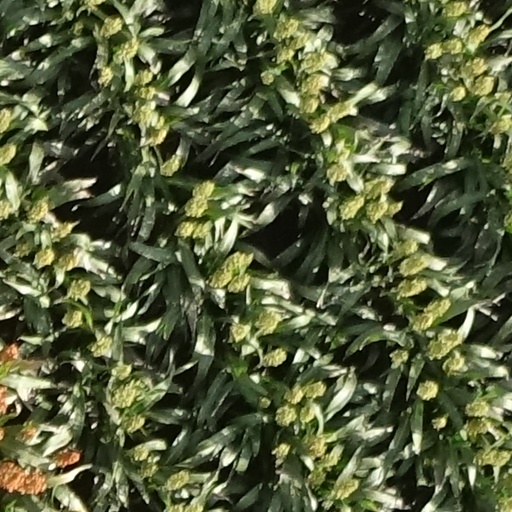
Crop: sorghum